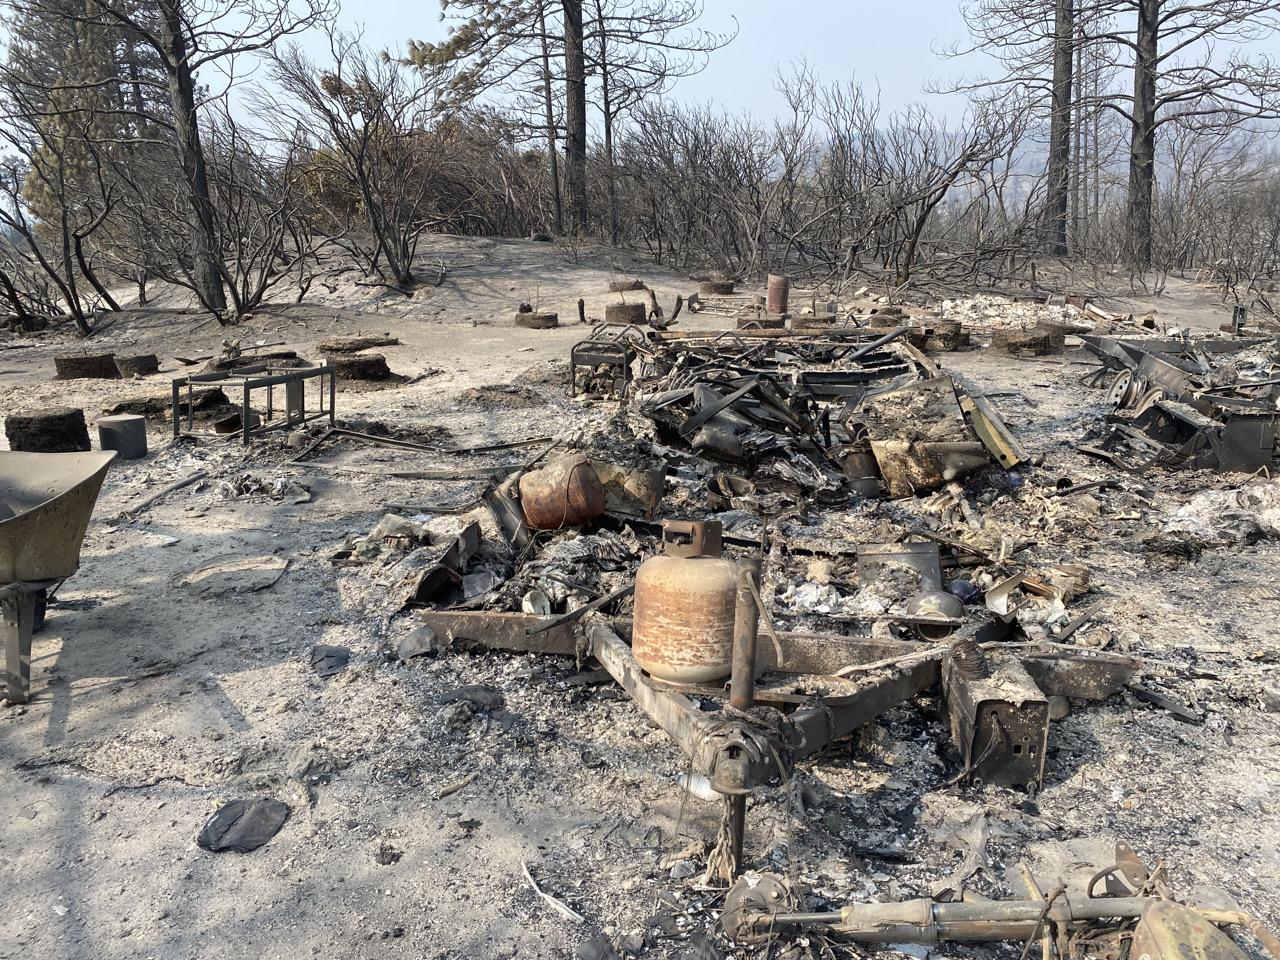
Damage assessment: destroyed